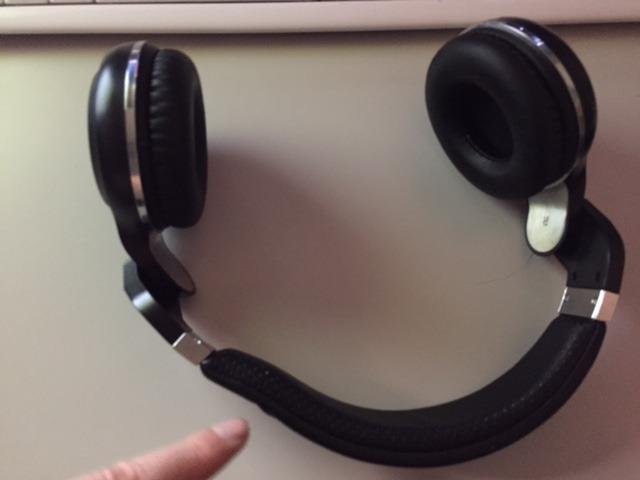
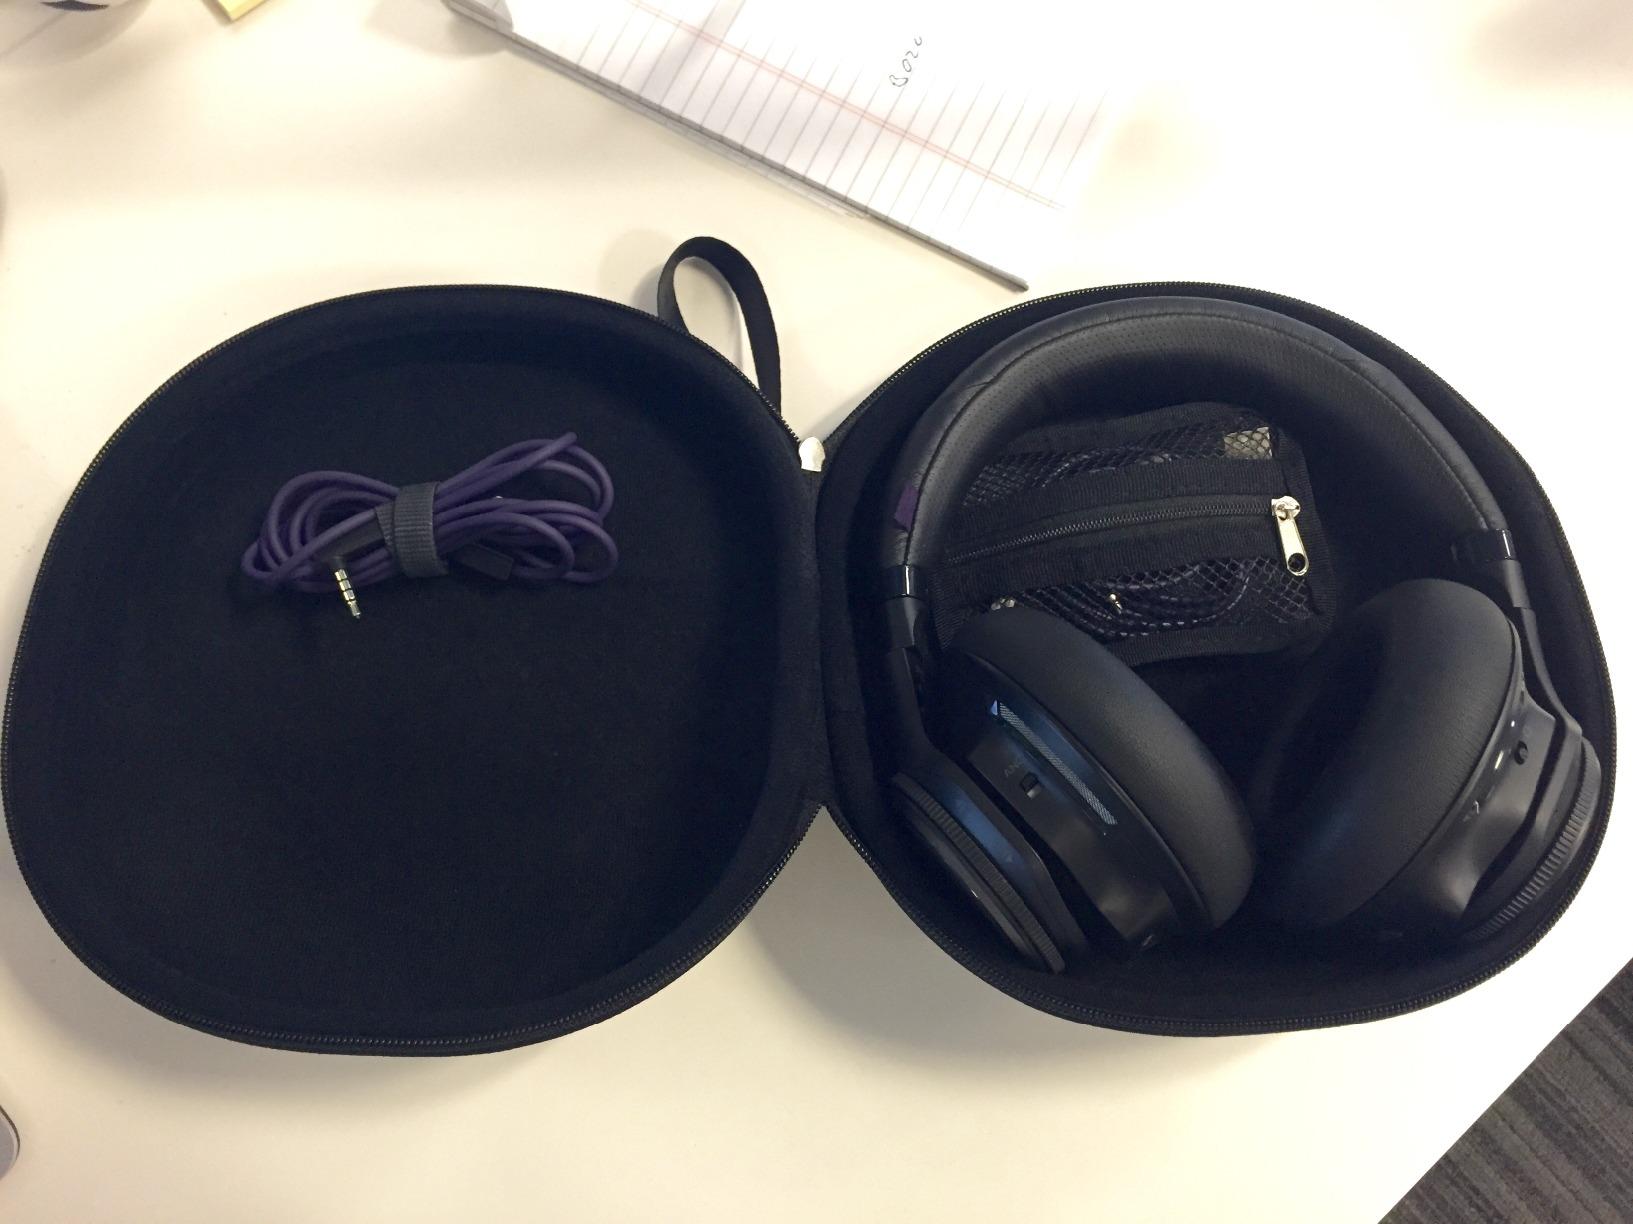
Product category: headphones
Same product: no